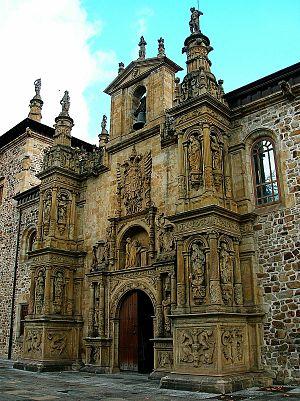
L’institut international de sociologie du droit situé à Oñati est le seul organisme international ayant pour objet la sociologie du droit et, plus généralement, les questions touchant au droit et à la société.